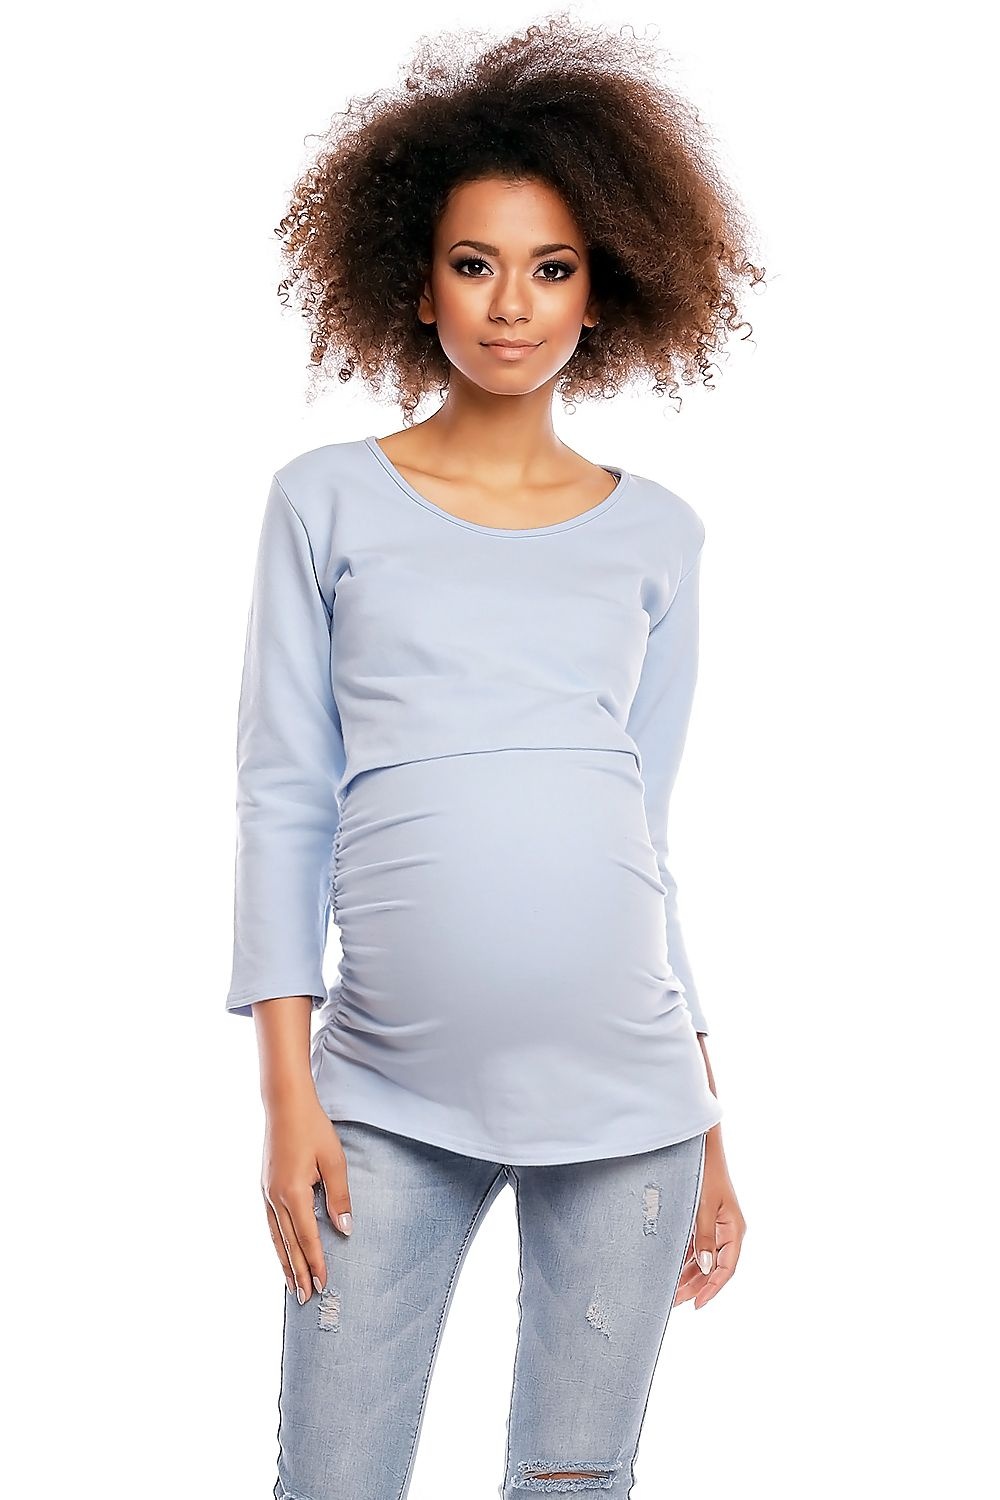
Tunic PeeKaBoo
Simple maternity tunic with 3/4 sleeves and a boat neckline sewn with future mums in mind. Perfect during pregnancy and breastfeeding. A hidden, raised layer for breastfeeding and pleats to mask figure imperfections after pregnancy guarantee comfort and ease of use. Cotton 100 % Size Lenght Chest EU L/XL | US L/XL 77 cm szer. na plasko:46 cm EU S/M | US S/M 76 cm szer. na plasko:43 cm EU XXL | US XXL 78 cm szer. na plasko:50 cm
Brand: PeeKaBoo
Category: Apparel & Accessories > Clothing > Maternity Clothing > Maternity Tops > Tunics